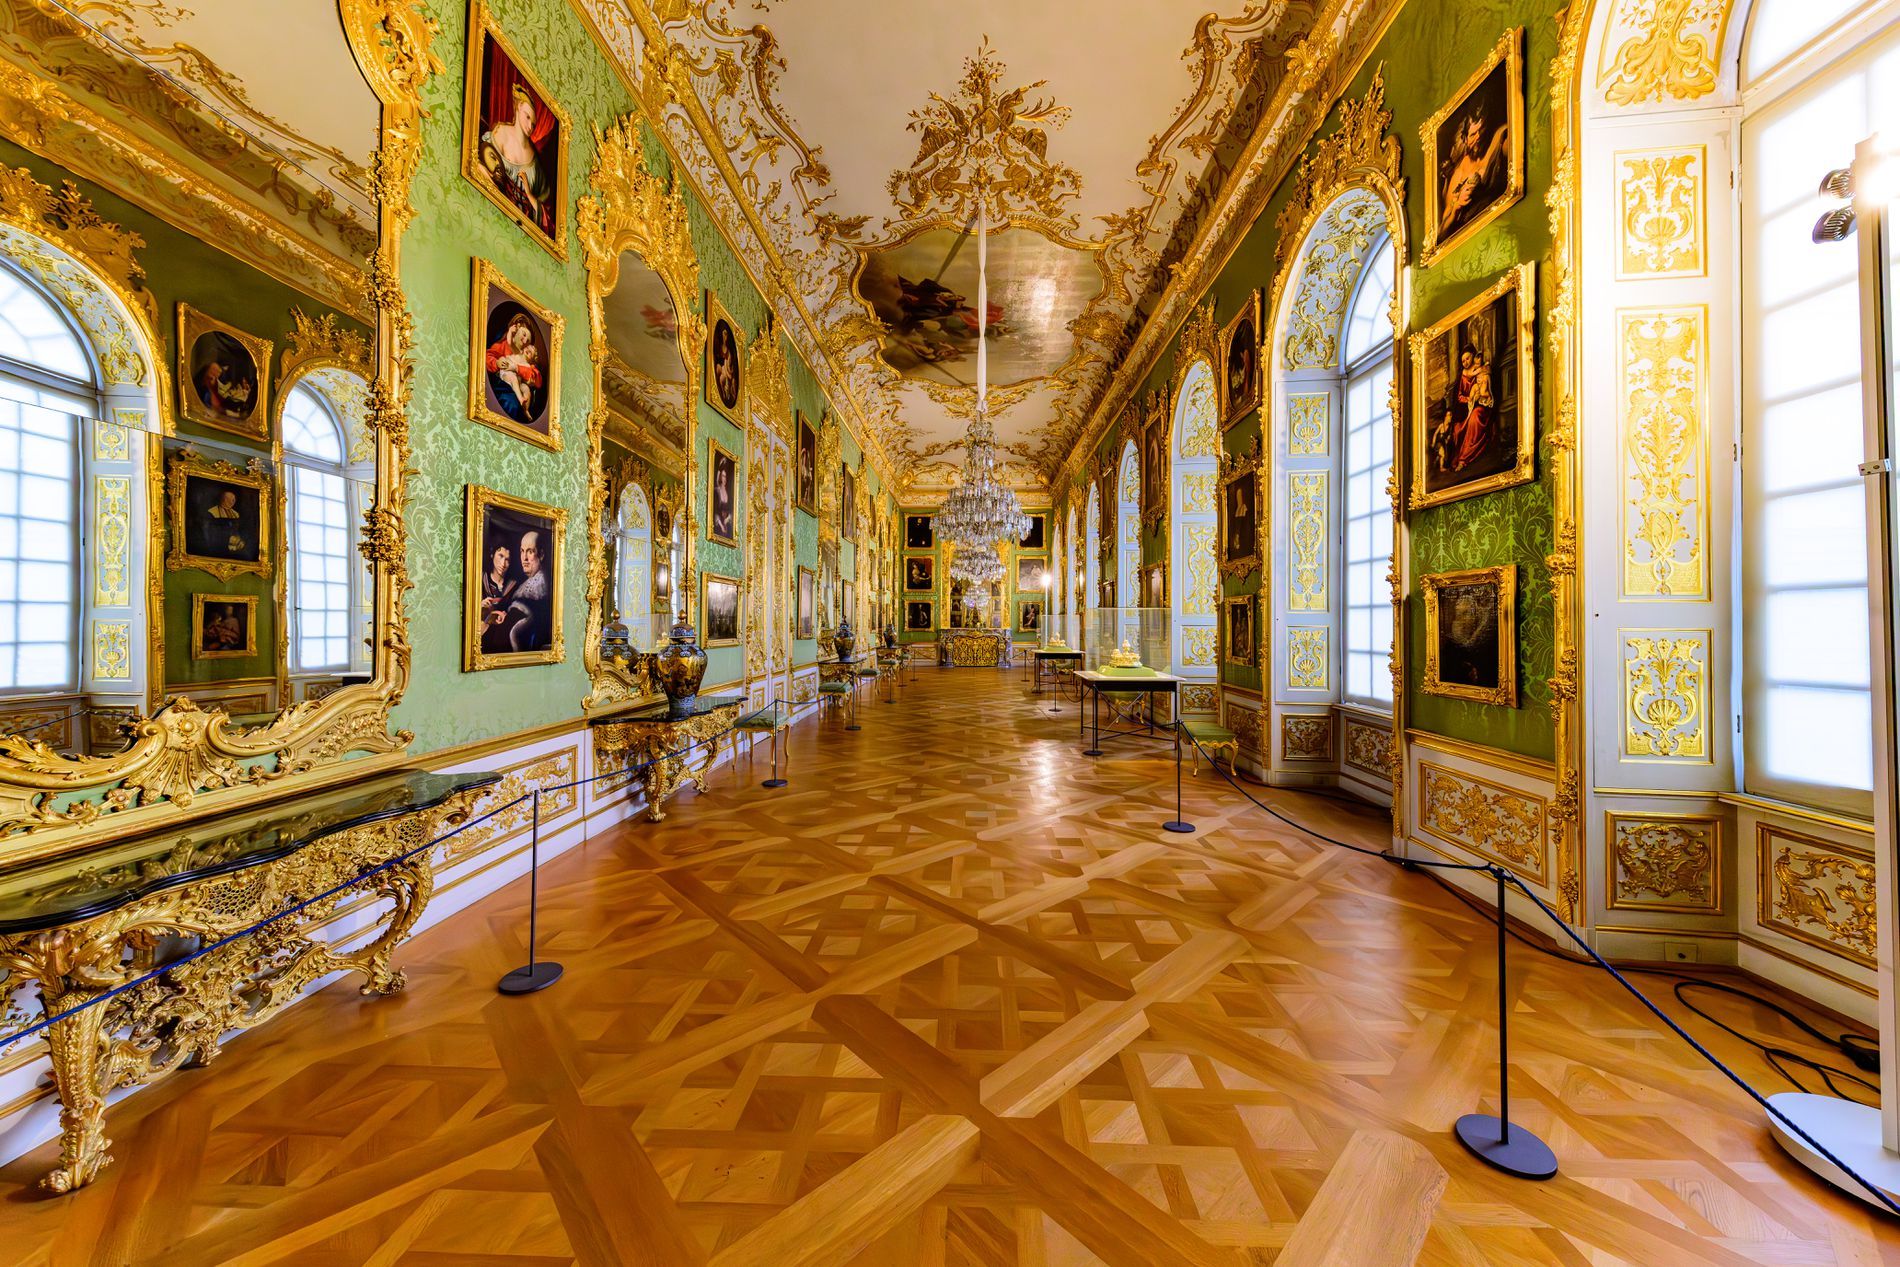
luxurious hall
the image shows a place resembling a hall or museum containing artwork windows and a wooden floor on both sides security barriers and ornate luxurious mirrors with a table underneath made of dark marble and decorated walls and a decorated ceiling with a large luxurious chandelier hanging from it at the end of the place there is something resembling a table also luxurious
the camera angle is wide showing the space and its contents the colors are natural with golden tones the style of the place is luxurious artistic the mode is indoor the scene is a decorated hall with golden colors featuring artwork and a wooden floor
Labels: Floor, Flooring, Indoors, Interior Design, Wood, Architecture, Building, Person, Art, Painting, Housing, Corridor, Hardwood, Museum, Ballroom, Room, Chandelier, Lamp, House, Foyer, Furniture, Living Room, Wooden Floor, Paintings, Display Case, Window, Ornate Mirror, security barrier, Ornate Walls, ornate ceiling, large chandelier, Side Table, luxury chair, Ornate vase, painting
Camera: NIKON CORPORATION NIKON Z 9
Lens: 12-24mm f/4E
Aperture: F9
Exposure: 1/30 sec
ISO: 5000
Focal length: 12.0 mm